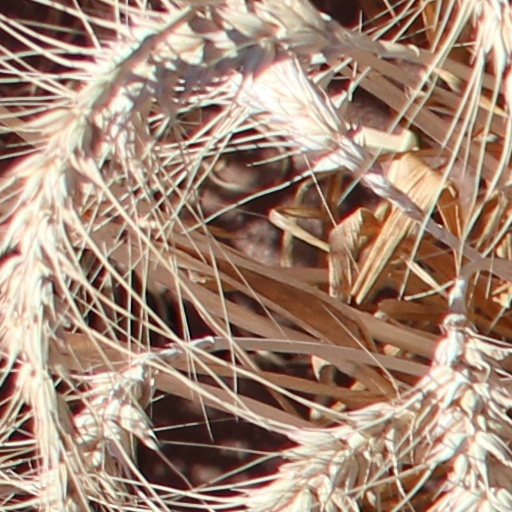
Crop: wheat